Nevada–California–Oregon Railway

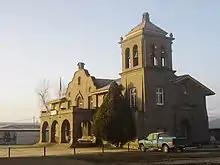
General Office Building

Locomotives were converted from wood fuel to oil-burners by 1910. Financially, the railroad's best year was 1913, but decline followed quickly as traffic shifted to the recently completed standard-gauge Western Pacific Railroad and Southern Pacific branch to Susanville. The railroad's last rolling stock purchase was in 1915 when two locomotives, three passenger cars, two mail cars, and 78 freight cars from the dismantled Florence and Cripple Creek Railroad were obtained for the bargain price of $22,750. In 1917, the company began selling branch lines in California. The next year, the Reno station was closed, and the company headquarters and maintenance shop were relocated to Alturas. By 1922, the railroad was in serious financial trouble, and the Moran Bank wanted out of the business. On April30, 1925, the Southern Pacific Company purchased the company. By 1928, Southern Pacific had converted all the remaining Nevada–California–Oregon track to and sold its gauge equipment. Several locomotives subsequently ran on the former Carson and Colorado Railroad. One was sold to the Pacific Coast Railway, and later passed to the Oahu Railway and Land Company during World War II.